Keelung

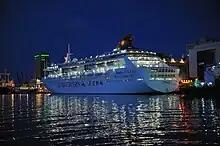
Port of Keelung

Keelung City houses the only fully oil-fired power plant in Taiwan, the Hsieh-ho Power Plant, which is located in Zhongshan District. The installed capacity of the power plant is 2,000 MW.